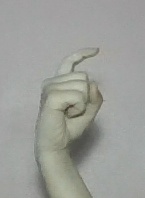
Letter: ra